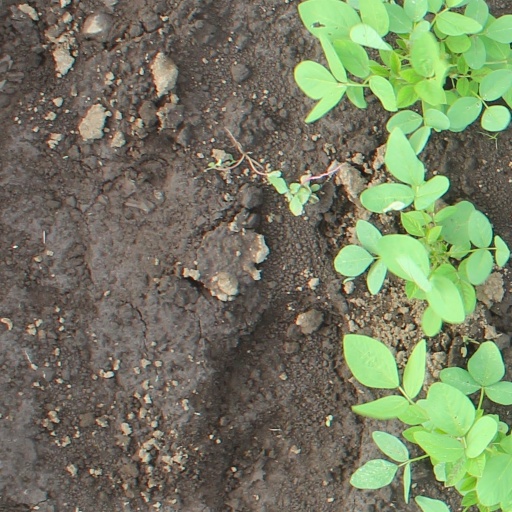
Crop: soybean